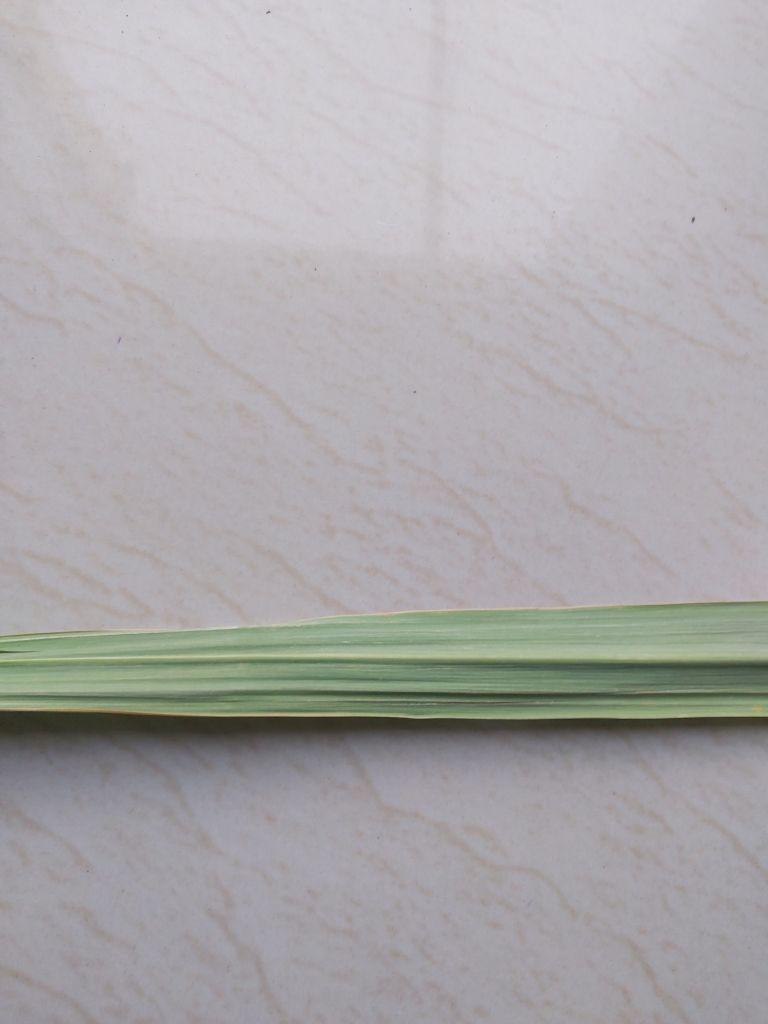
Label: Viral Disease